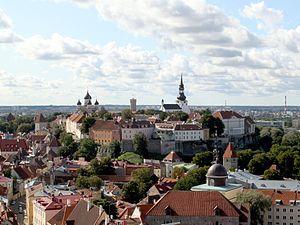
Toompea est une colline calcaire située au centre de Tallinn. Surplombant la ville de 20 à 30 mètres, le sommet forme un petit plateau rectangulaire d'environ 400 mètres sur 250. Selon la légende, la colline est un tumulus érigée sur la tombe de Kalev par son inconsolable femme Linda.